Tomas Tranströmer

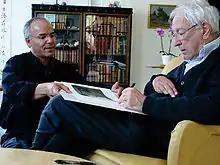
Tranströmer (right) with Iraqi-Swedish artist Modhir Ahmed, 2007

In the 1970s, other poets accused Tranströmer of being detached from his own age, since he did not deal overtly with social and political issues in his poems and novels. His work, though, lies within and further develops the Modernist and Expressionist/Surrealist language of 20th-century poetry; his clear, seemingly simple pictures from everyday life and nature, in particular, reveals a mystic insight to the universal aspects of the human mind. A poem of his was read at Anna Lindh's memorial service in 2003.